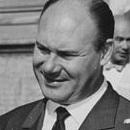
Age: 40